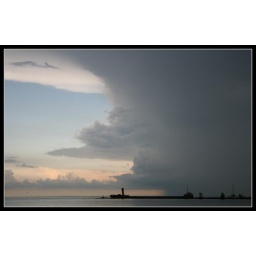
clouds over Onatrio lake